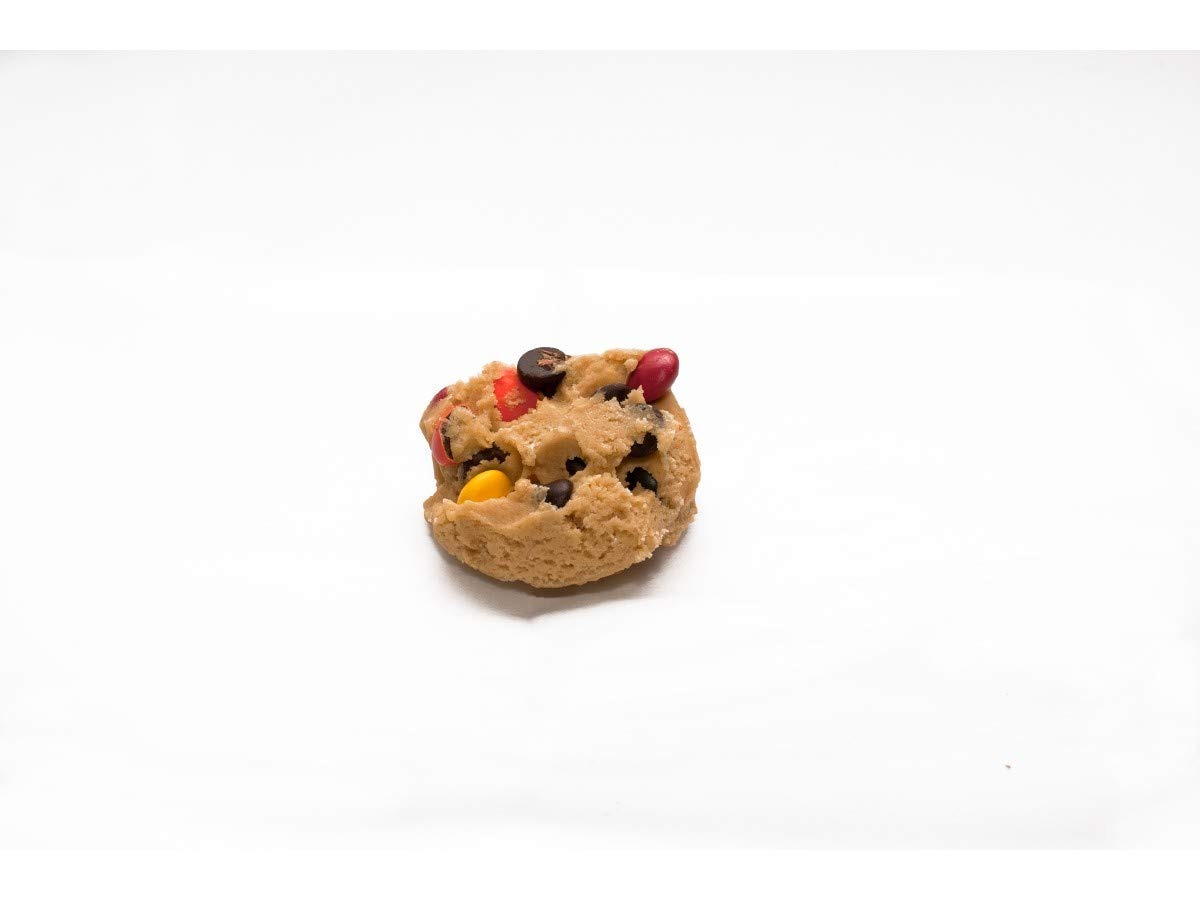
Item Name: Davids Cookies M and M Gourmet Cookie Dough, 1.5 Ounce -- 213 per case.
Bullet Point: Ships frozen, CANNOT be cancelled after being processed.
Product Description: Davids Cookies M and M Gourmet Cookie Dough, 1.5 Ounce -- 213 per case. If you go weak in the knees when you hear chocolate candies, then try 96 preformed Candy cookies Creamy chocolate surrounded by a hard candy shell baked into our classic cookie dough makes this a favorite cookie flavor.
Value: 213.0
Unit: Count

Price: 132.8